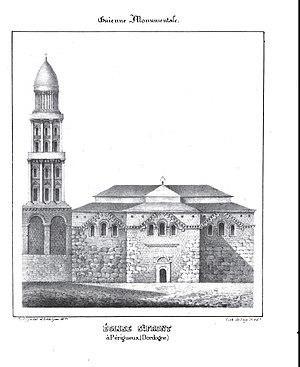
Eglise St Front Périgueux (1842)
La cathédrale Saint-Front est une cathédrale catholique romaine, siège du diocèse de Périgueux et Sarlat. Située dans le centre-ville de Périgueux, elle est classée monument historique depuis 1840 et au Patrimoine mondial en 1998, au titre des chemins de Saint-Jacques-de-Compostelle en France.